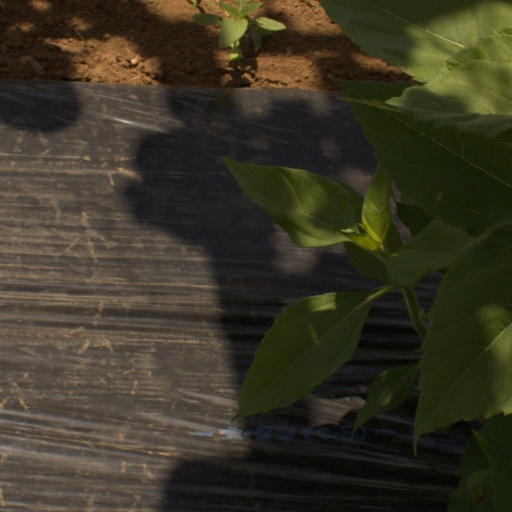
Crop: Jerusalem artichoke